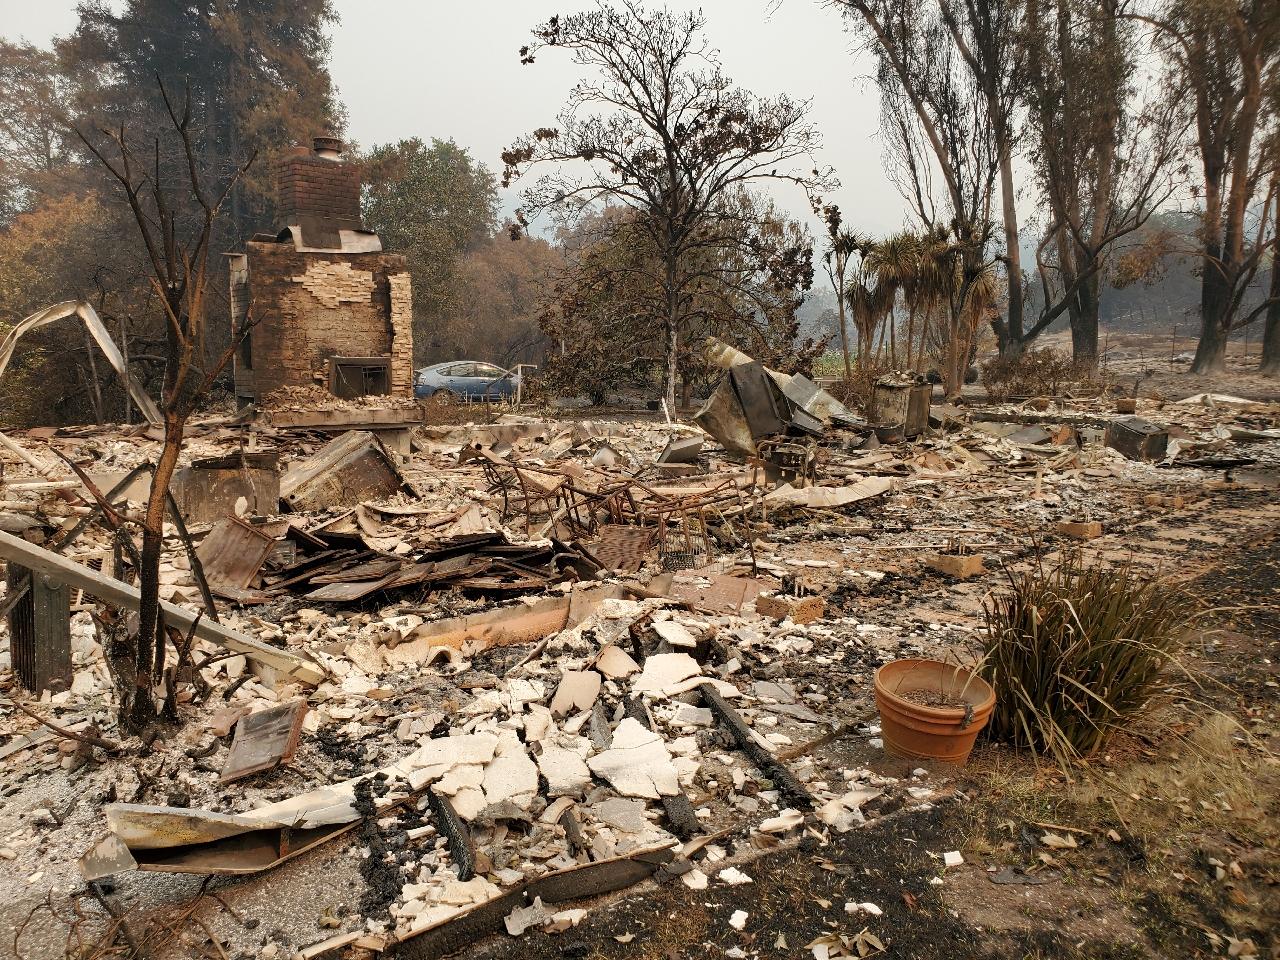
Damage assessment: destroyed